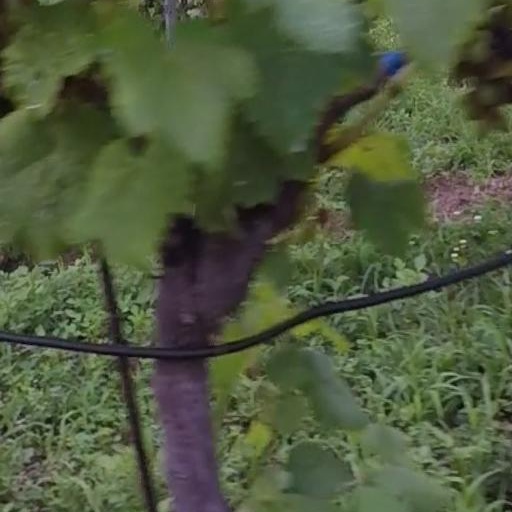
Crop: grape